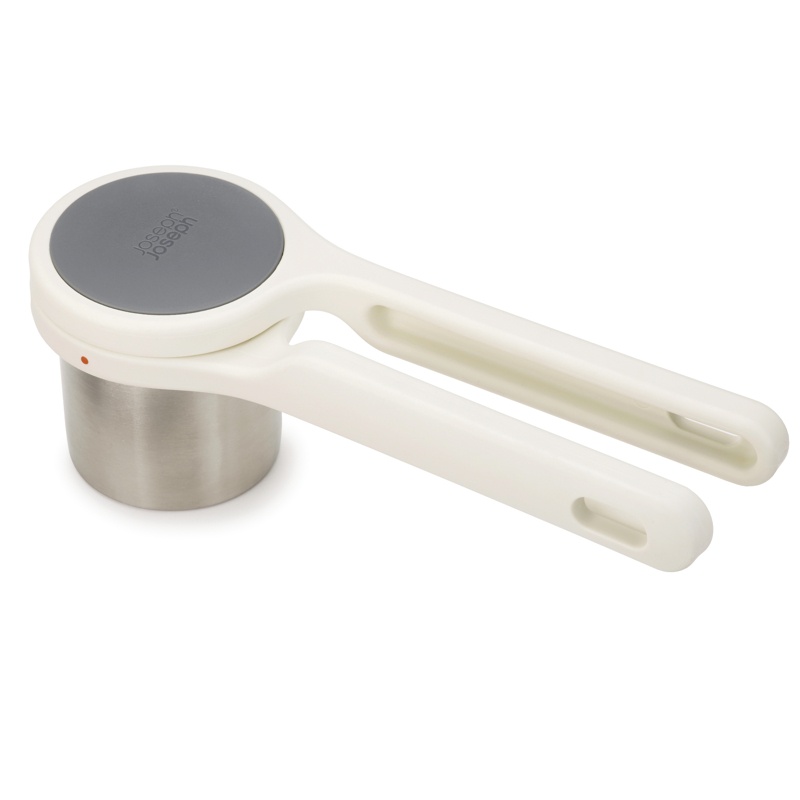
JOSEPH JOSEPH Helix Potato Ricer
Potato Ricer, 10.5 x 3.5" H / 26.5 x 9cm H, nylon and stainless steel. Perfect for creating smooth mashed potato and vegetable purées. The unique twisting action glides downward ensuring you get no-lump results. Easy-clean 2-piece design is dishwasher safe.
Brand: Joseph Joseph
Category: Home & Garden > Kitchen & Dining > Kitchen Tools & Utensils > Ricers